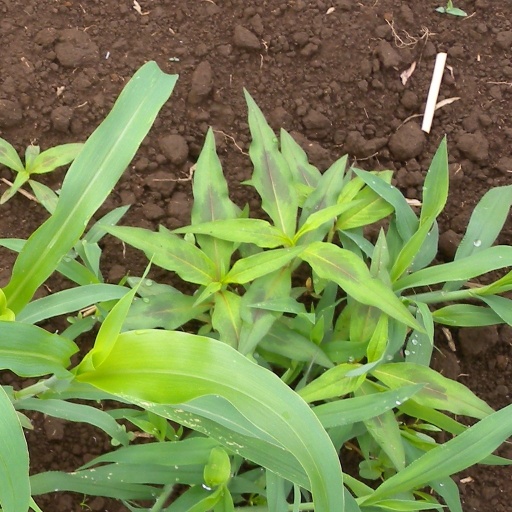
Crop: sorghum